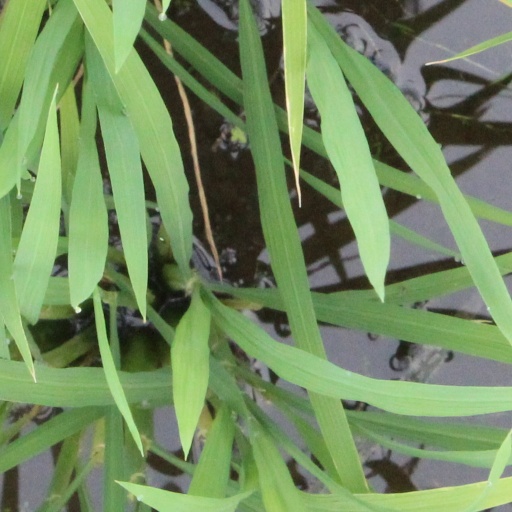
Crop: rice